L.L.Bean

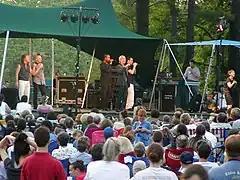
Rockapella performs at the L.L.Bean Summer Concert Series in July 2003

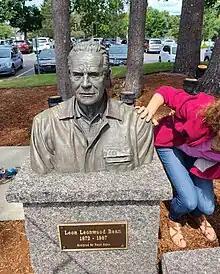
Bust of Leon Leonwood Bean outside flagship store

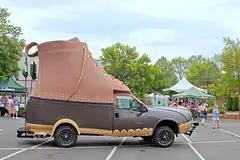
An L.L.Bean Bootmobile in Freeport, Maine, in July 2012

Along with a number of retail and outlet stores, the company maintains its flagship store on Main Street in Freeport. This branch, originally opened in 1917, remained open continuously, 24 hours a day, between 1951 and 1962, when Maine changed its blue laws; a town vote later reinstated the store's open-door policy. The flagship has closed to honor the death of U.S. President John F. Kennedy in 1963, and the deaths of founder Leon L. Bean in 1967 and his grandson Leon Gorman in 2015. Due to the COVID-19 pandemic worldwide, all L.L.Bean stores were closed indefinitely starting on March 17, 2020, at midnight. It was the first time it had ever closed for more than 24 hours. The company began to reopen stores in May 2020.